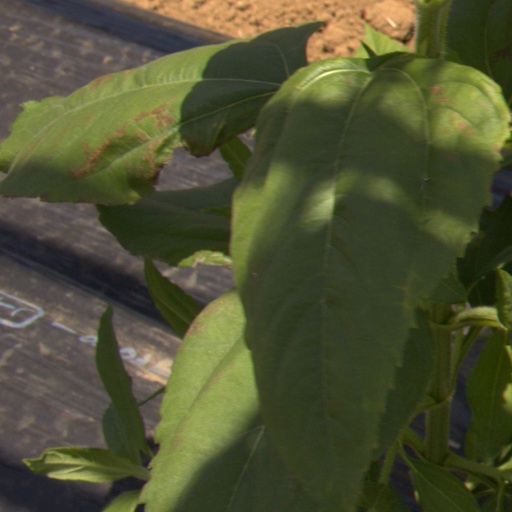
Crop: Jerusalem artichoke